Zachlumia

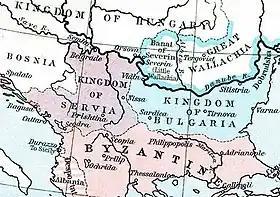
Part of Zahumlje under Medieval Serbian Kingdom in 1265

Until beginning of the 13th century, areas of Zahumlje were under jurisdiction of the Roman Church. When Sava became the first archbishop of Serbia in 1219, he appointed Ilarion as the Orthodox bishop of Hum.